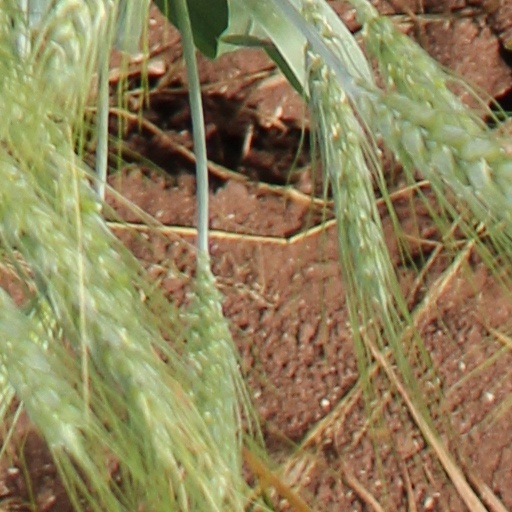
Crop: wheat